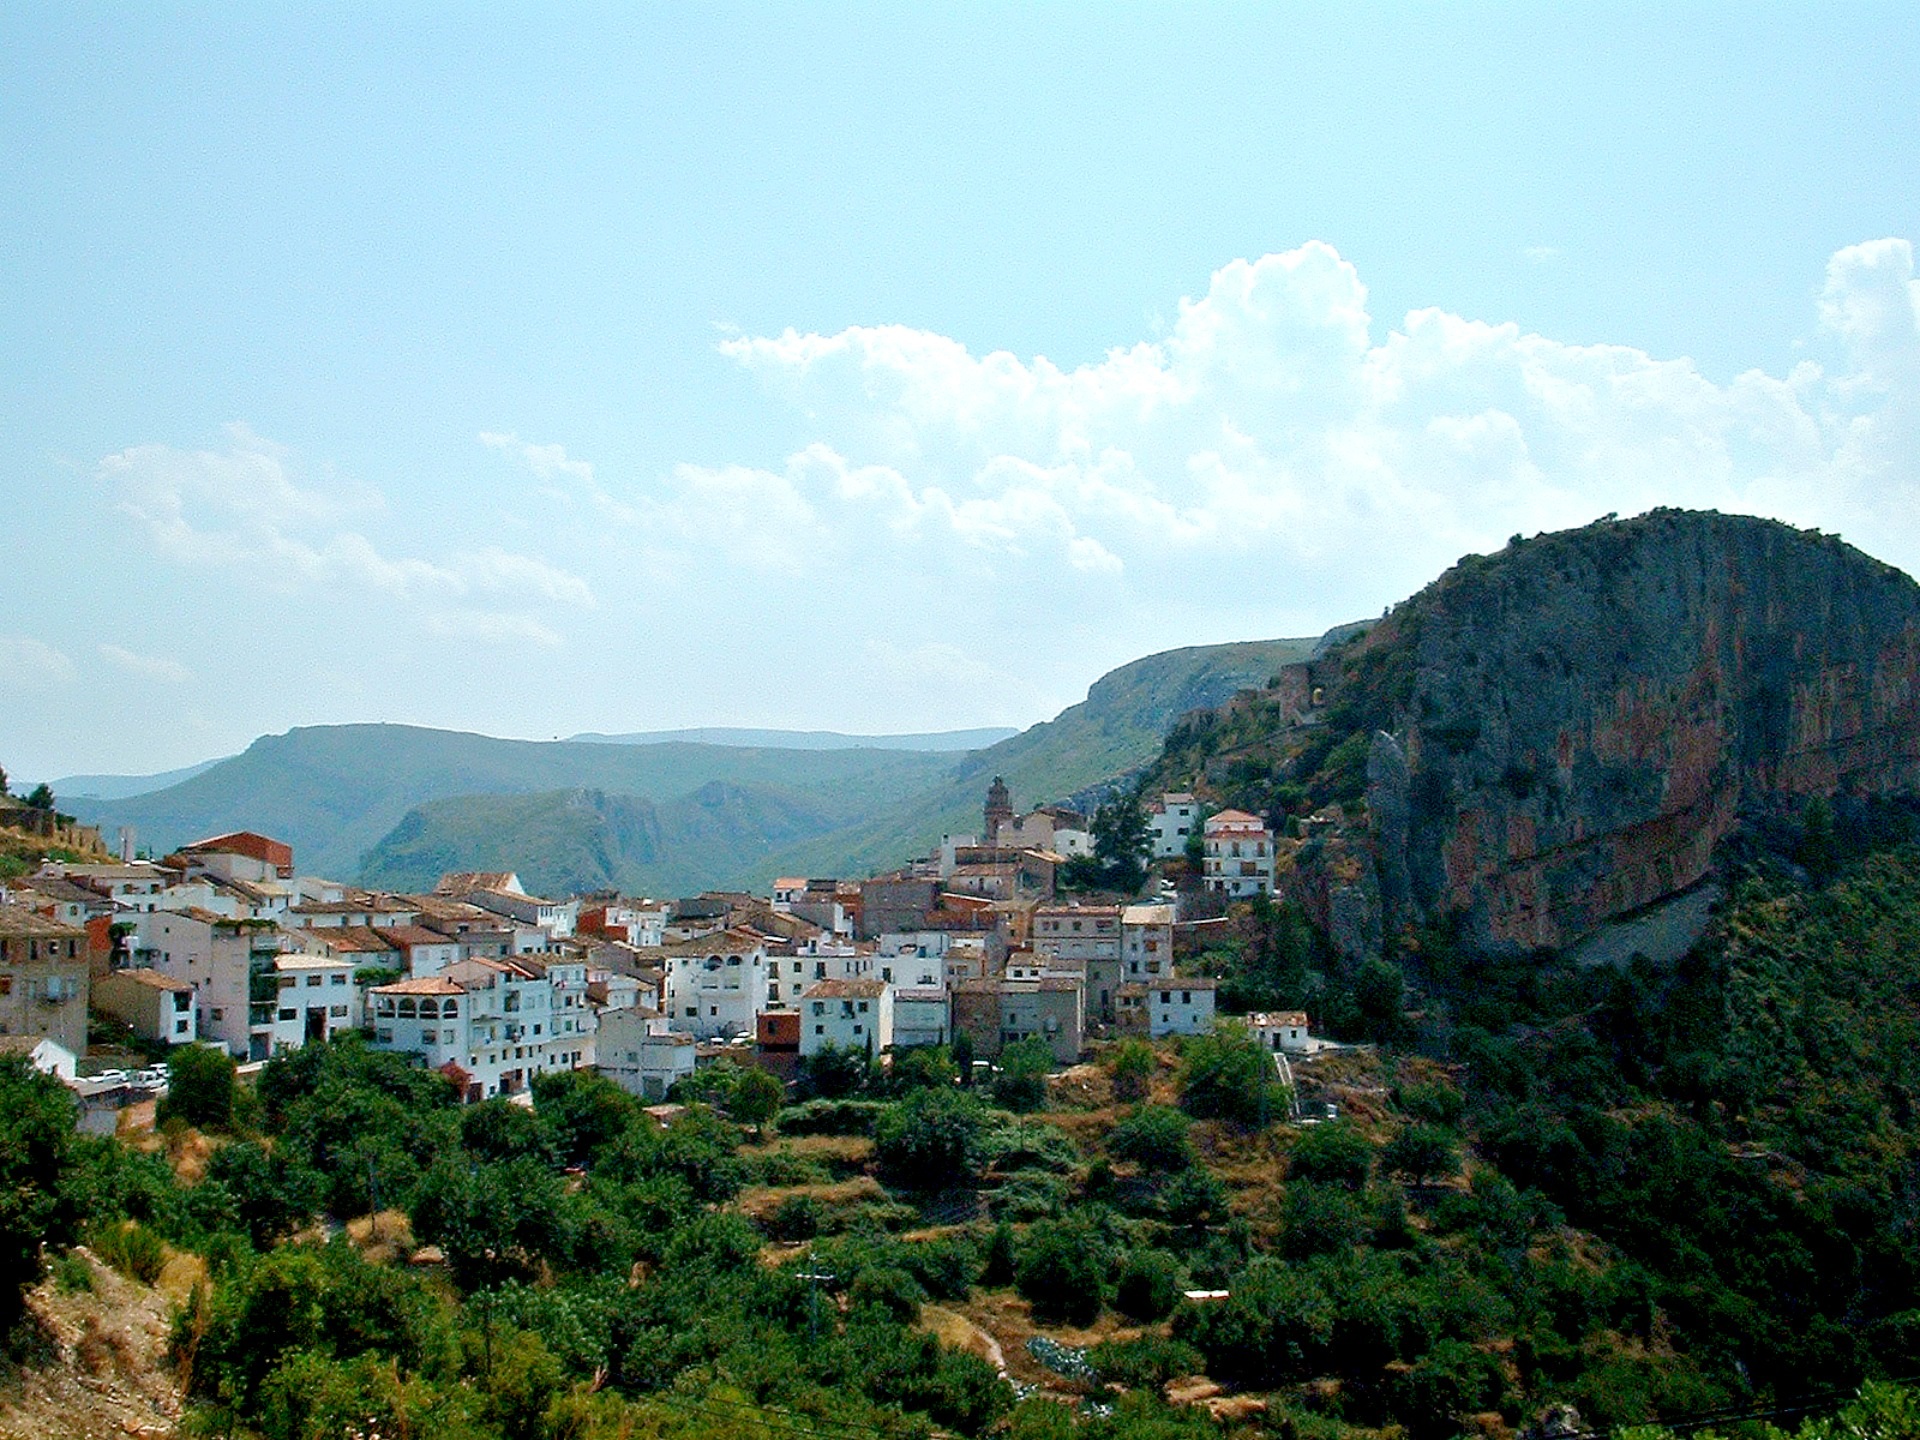
landscape, sea, coast, outdoor, mountain, architecture, hill, town, old, valley, mountain range, panorama, vacation, travel, village, cliff, europe, rural, tranquil, scenery, ancient, tourism, terrain, spain, culture, valencia, european, spanish, touristic, landform, geographical feature, human settlement, mountainous landforms, chulilla, xulilla